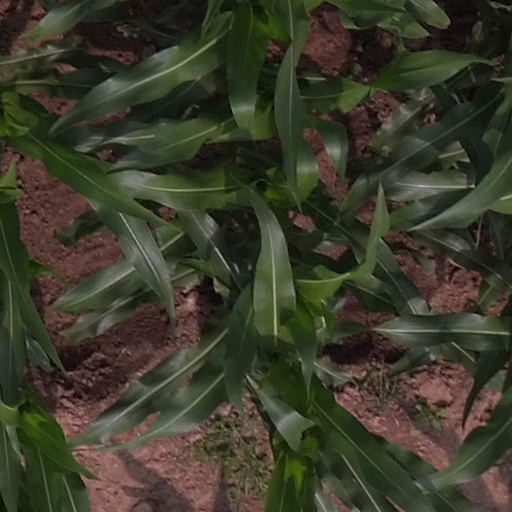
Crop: maize; corn